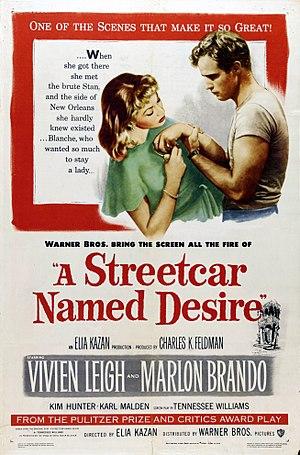
Un tramway nommé Désir est un film américain réalisé par Elia Kazan, sorti le 18 septembre 1951
Le sadisme et le masochisme sont deux thèmes présents dans le septième art. Plutôt que de parler de sadomasochisme ou BDSM au cinéma, cet article sépare le sadisme du masochisme, ce qui permet de traiter l'ensemble des films, qu'ils abordent la seule thématique du sadisme, ou bien celle du masochisme, et sans qu'il soit forcément et uniquement question de jeux sexuels contractuels.